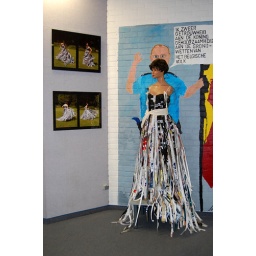
Week van het ontwerpen 2008. Expo: &amp;quot;ZIT STIL&amp;quot;. Installaties in de bibliotheek van Kortrijk door leerlingen van het Atheneum Pottelberg in Kortrijk.